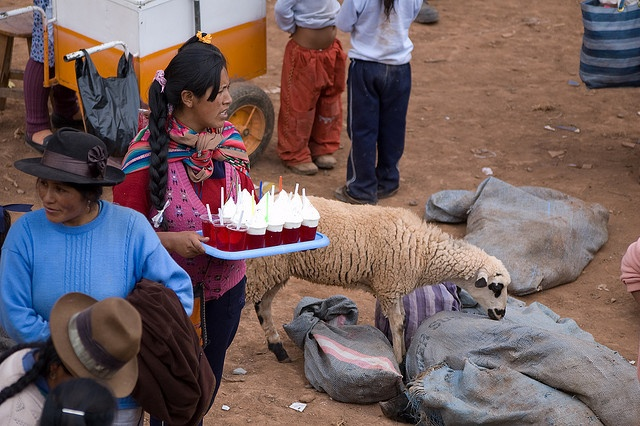
The lamb checks out the duffle bag to see what's inside
A woman carries food on a tray while a sheep looks at something.
a person holding a tray of red drinks with white toppings on a dirt ground next to a lamb.
A cute sheep surrounded by a crowd of people.
A woman is walking around with a trey of snacks.